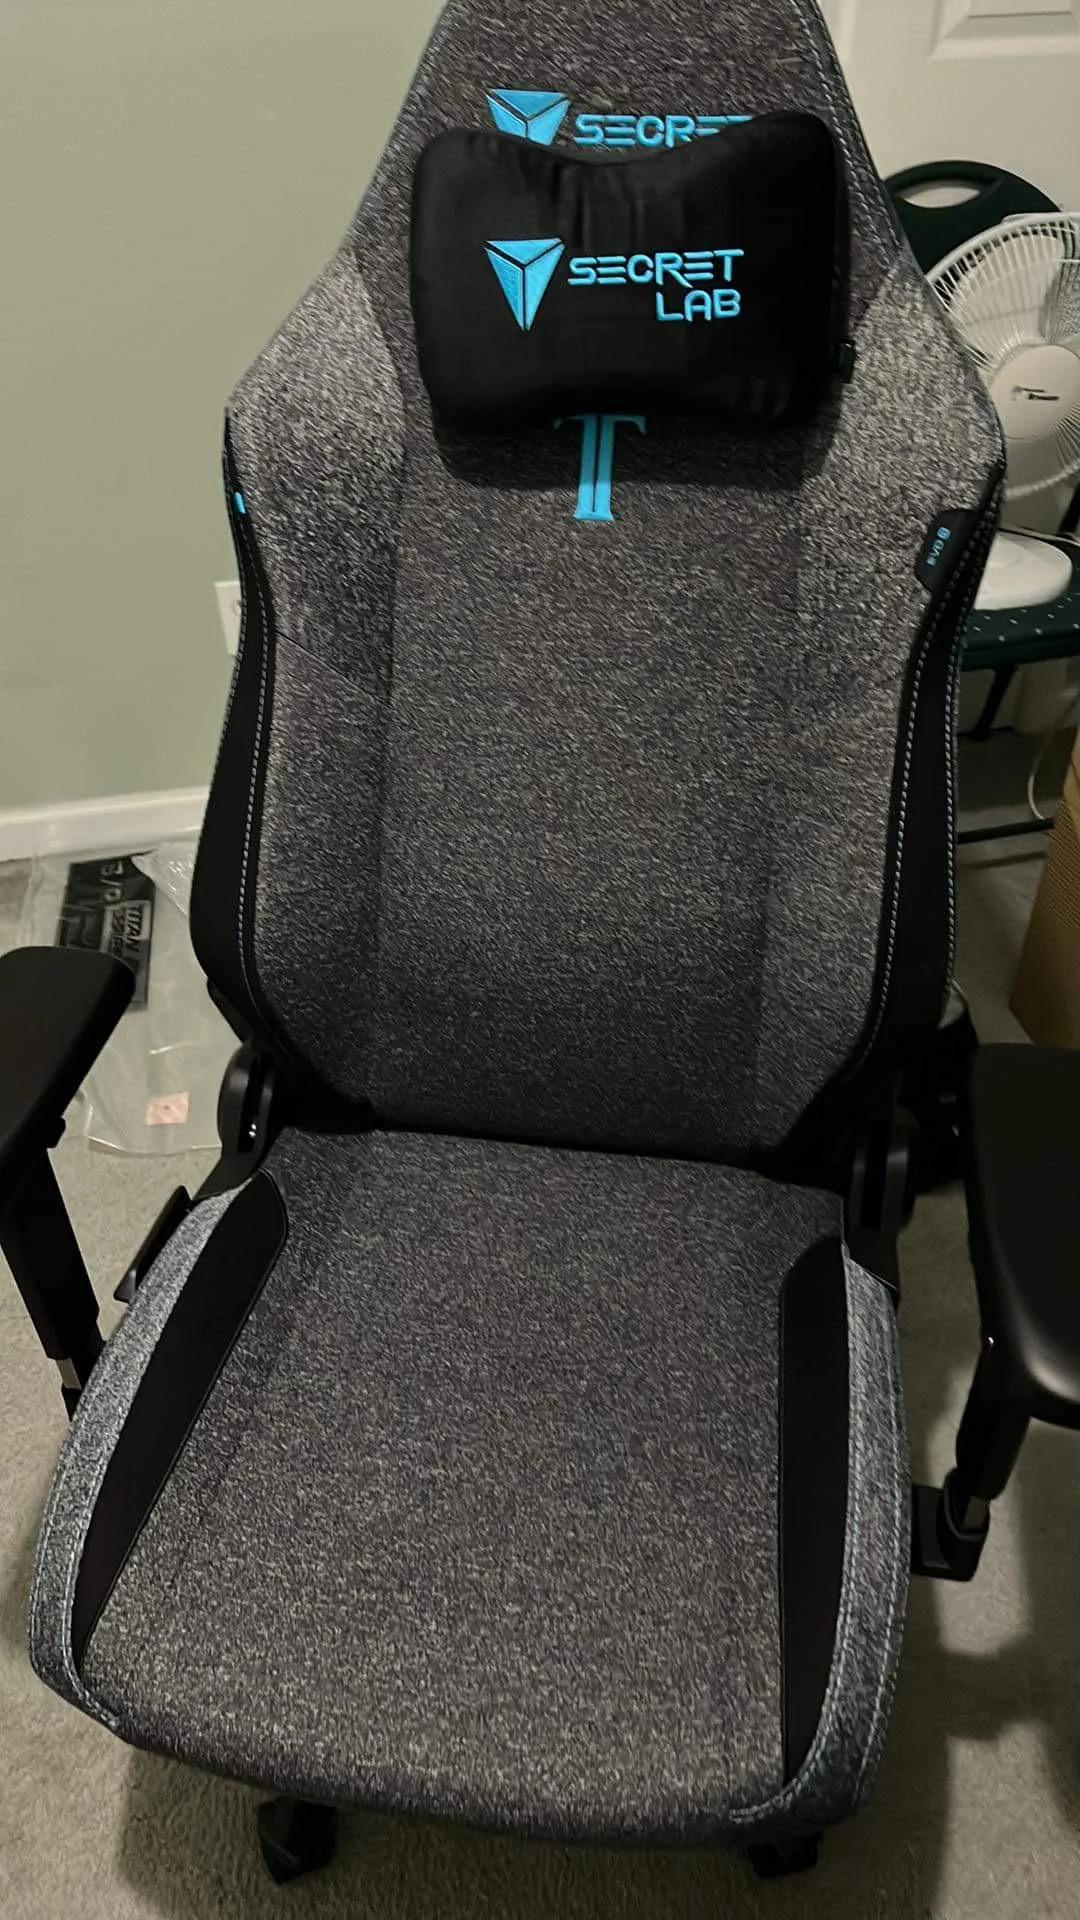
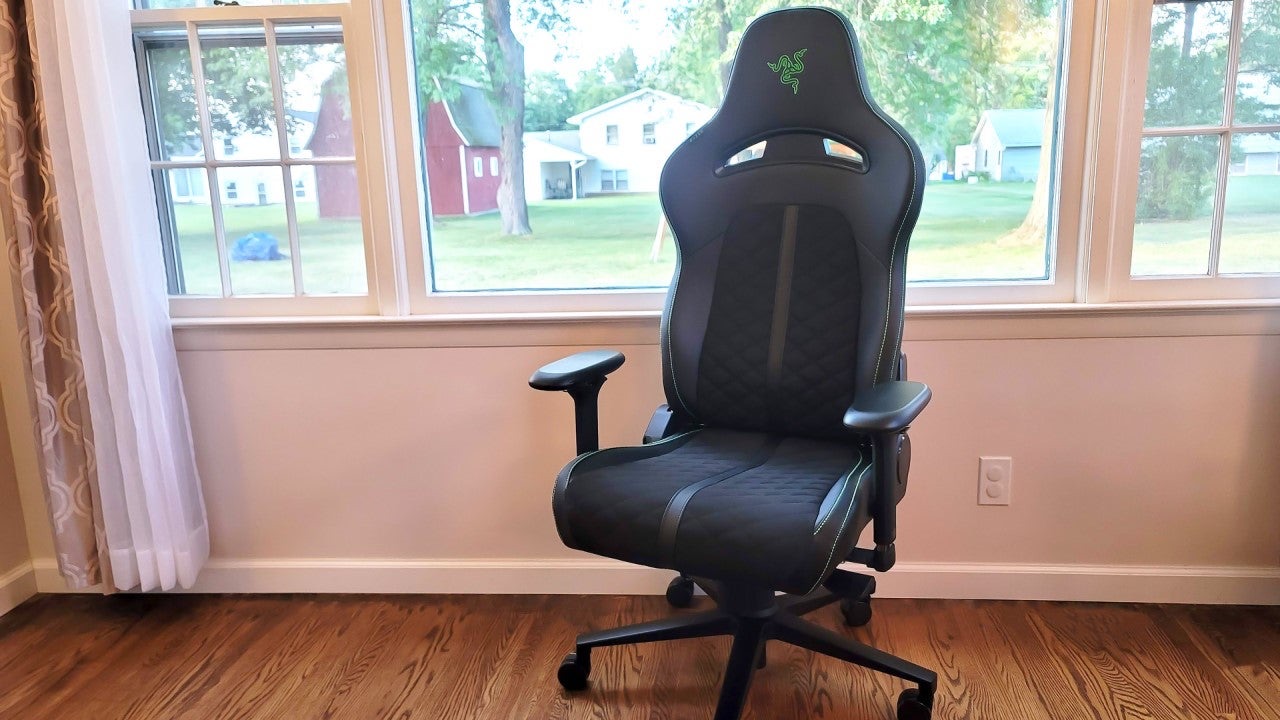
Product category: items_chair
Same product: no